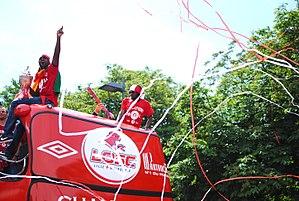
La saison 2010-2011 du LOSC Lille Métropole est la cinquante-et-unième saison du club nordiste en première division du championnat de France, la onzième consécutive au sein de l'élite du football français. Cette saison est particulièrement importante dans l'histoire du LOSC, puisque ce dernier réalise le doublé championnat et coupe de France, titres qui lui échappent respectivement depuis 1954 et 1955. Ce doublé, le deuxième de l'histoire des Dogues après celui de la saison 1945-1946 et le seizième de l'histoire du football français, est célébré avec ferveur dans la métropole lilloise.
Le Lille Olympique Sporting Club, est un club de football français fondé à Lille en septembre 1944 sous le nom de Stade lillois. Le 9 novembre de la même année le club devient officiellement le Lille Olympique Sporting Club. Il est issu de la fusion de deux clubs basés dans différents quartiers de la ville, l'Olympique lillois et le Sporting Club fivois, respectivement créés en 1902 et 1901. C'est en hommage à ces deux clubs que le terme Lille Olympique Sporting Club, abrégé sous le sigle LOSC, a été choisi.
Un doublé consiste pour un club de football à remporter le championnat de son pays ainsi que la coupe nationale lors de la même saison.
Gervais Yao Kouassi dit Gervinho, né le 27 mai 1987 à Anyama, est un footballeur international ivoirien évoluant au poste d'attaquant au Parme Calcio 1913.